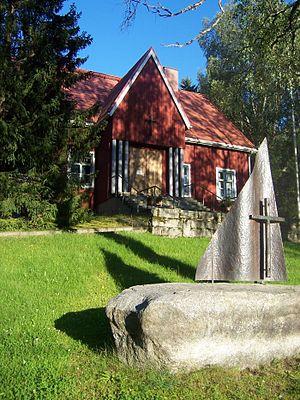
Cet article recense les églises évangéliques-luthériennes de Finlande.